Comanche

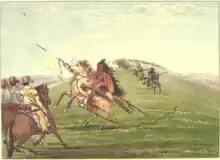
Comanches meeting the U.S. dragoons near the Wichita Mountains in 1834, by George Catlin

The name Hʉpenʉʉ (Jupe, Hoipi) vanished from history in the early 19th century, probably merging into the other divisions; they are likely the forerunners of the Nokoni Nʉʉ (Nokoni), Kwaarʉ Nʉʉ (Kwahadi, Quohada), and Hʉpenʉʉ (Hois) local group of the Penatʉka Nʉʉ (Penateka). Due to pressure by southward-moving Kiowa and Plains Apache (Naishan) raiders, many Yaparʉhka (Yamparika) moved southeast, joining the Eastern Comanche and becoming known as the Tahnahwah (Tenawa, Tenahwit). Many Kiowa and Plains Apache moved to northern Comancheria and became later closely associated with the Yaparʉhka (Yamparika).